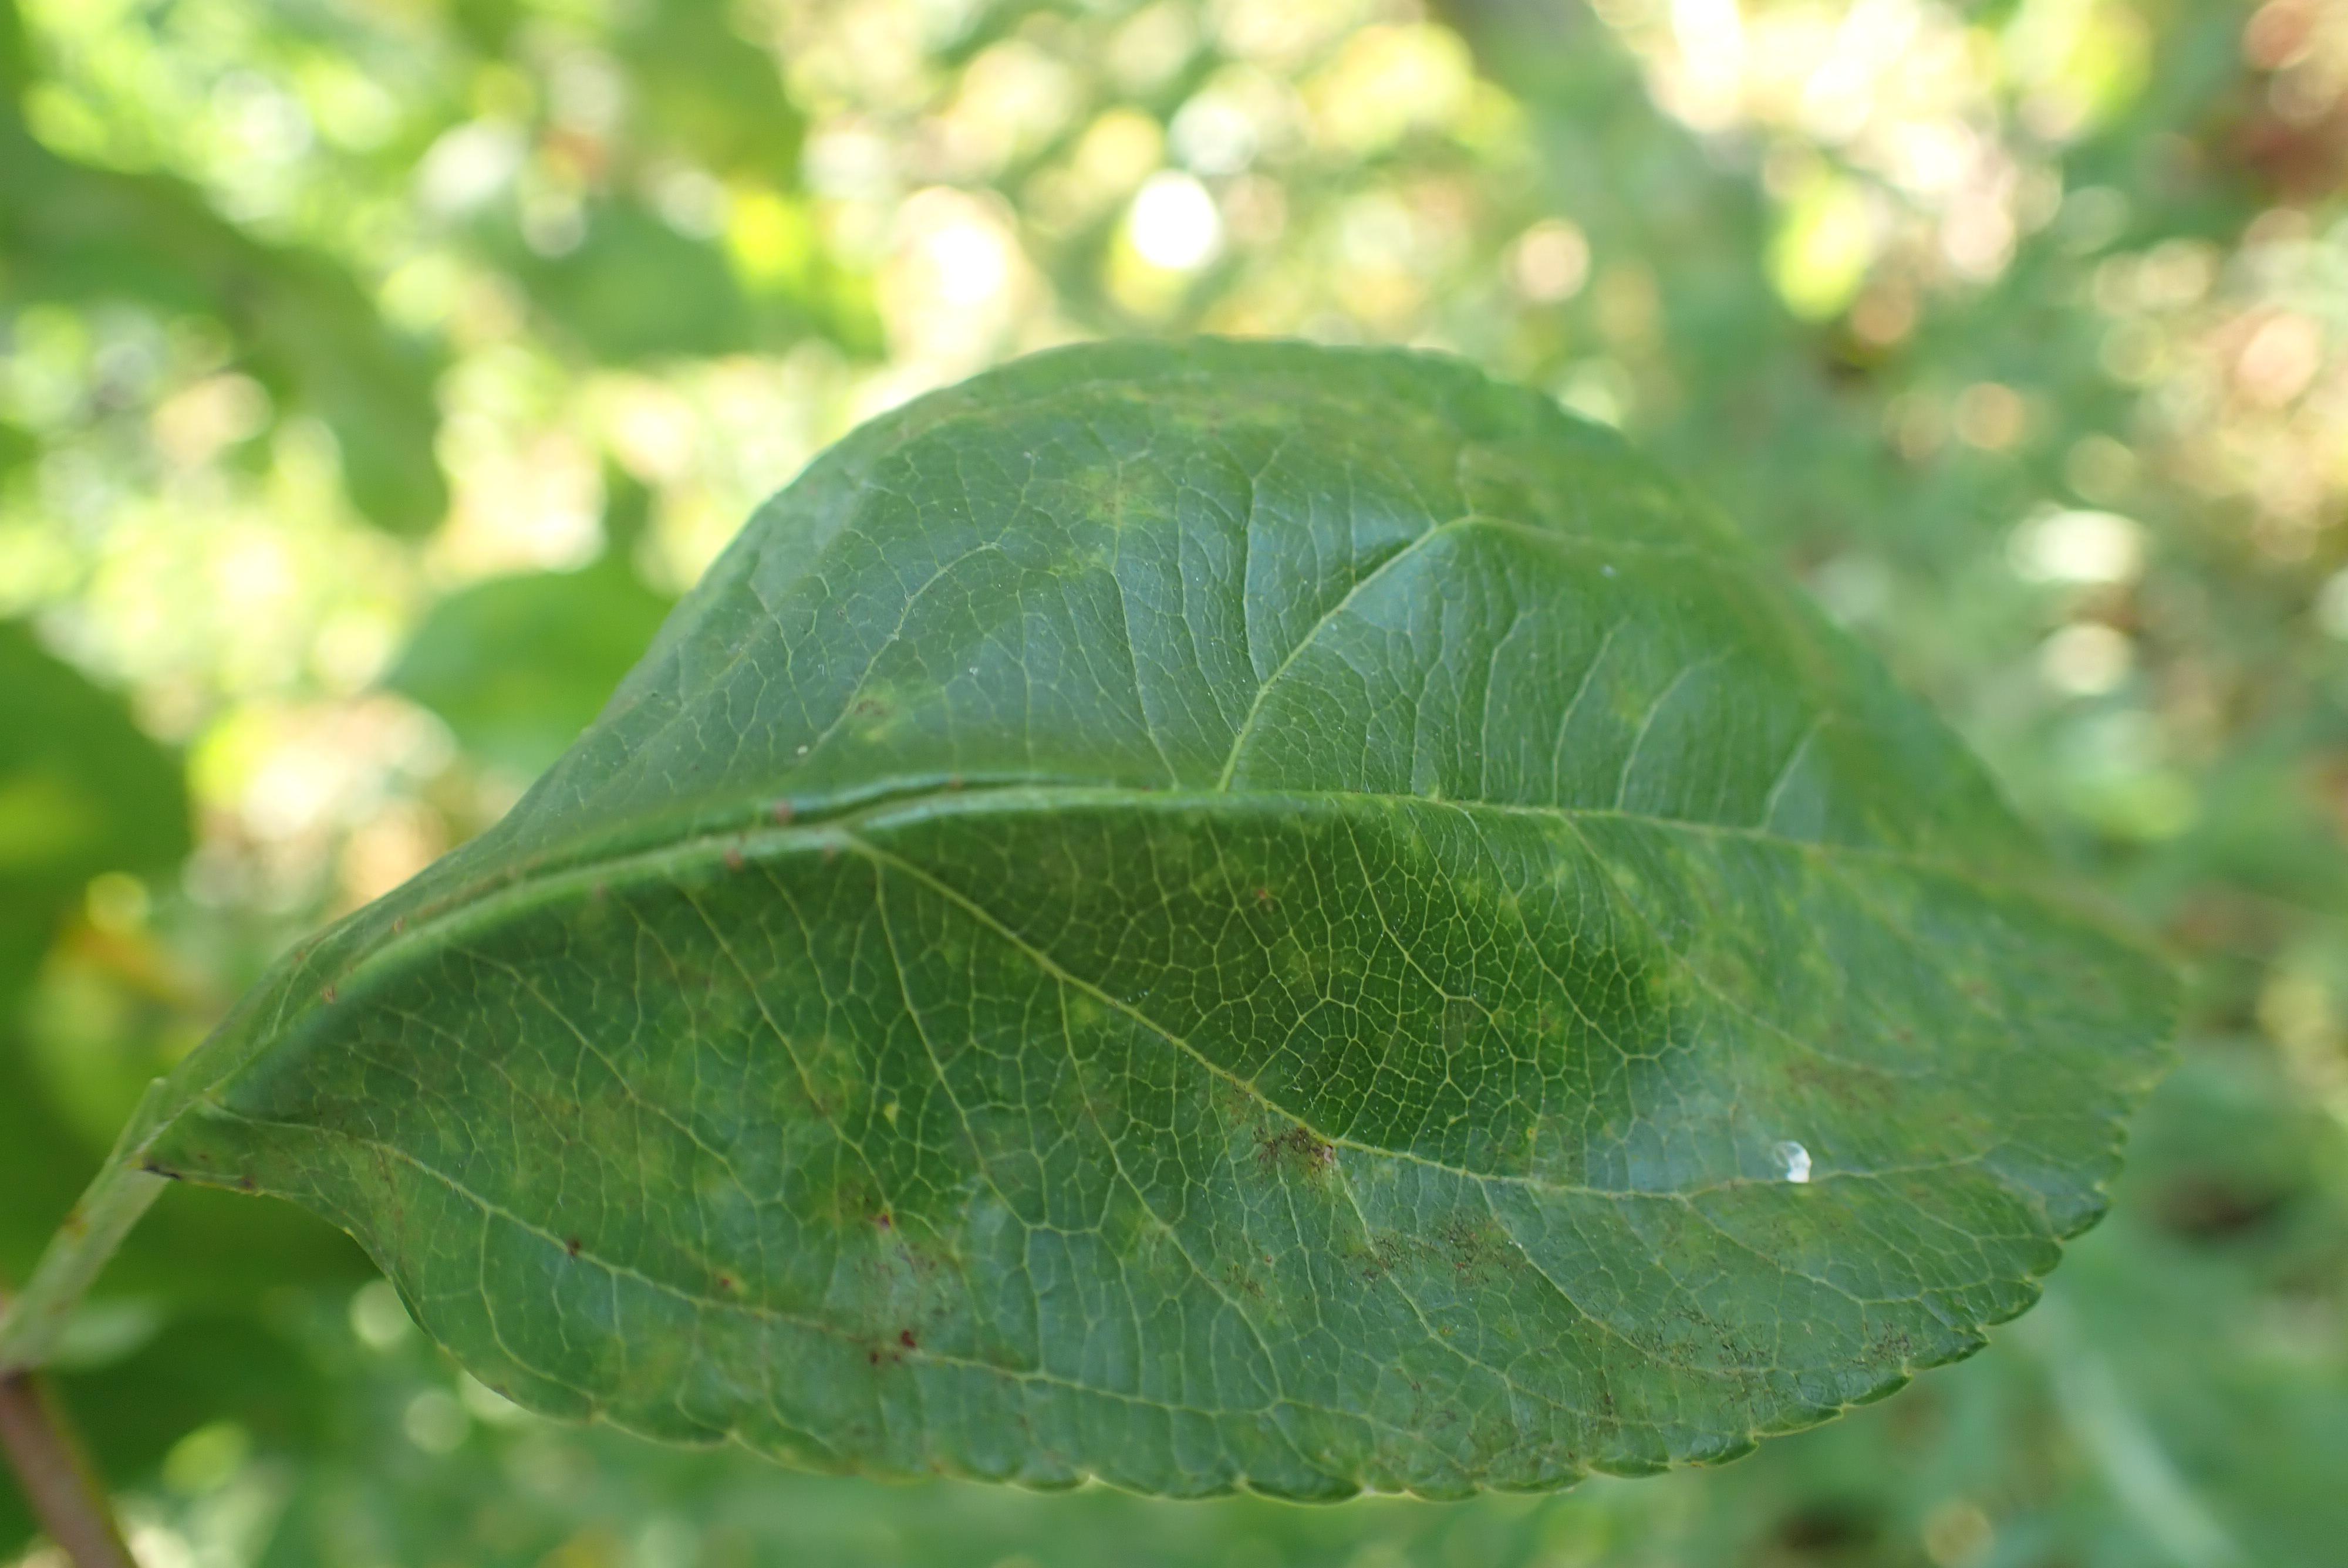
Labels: scab